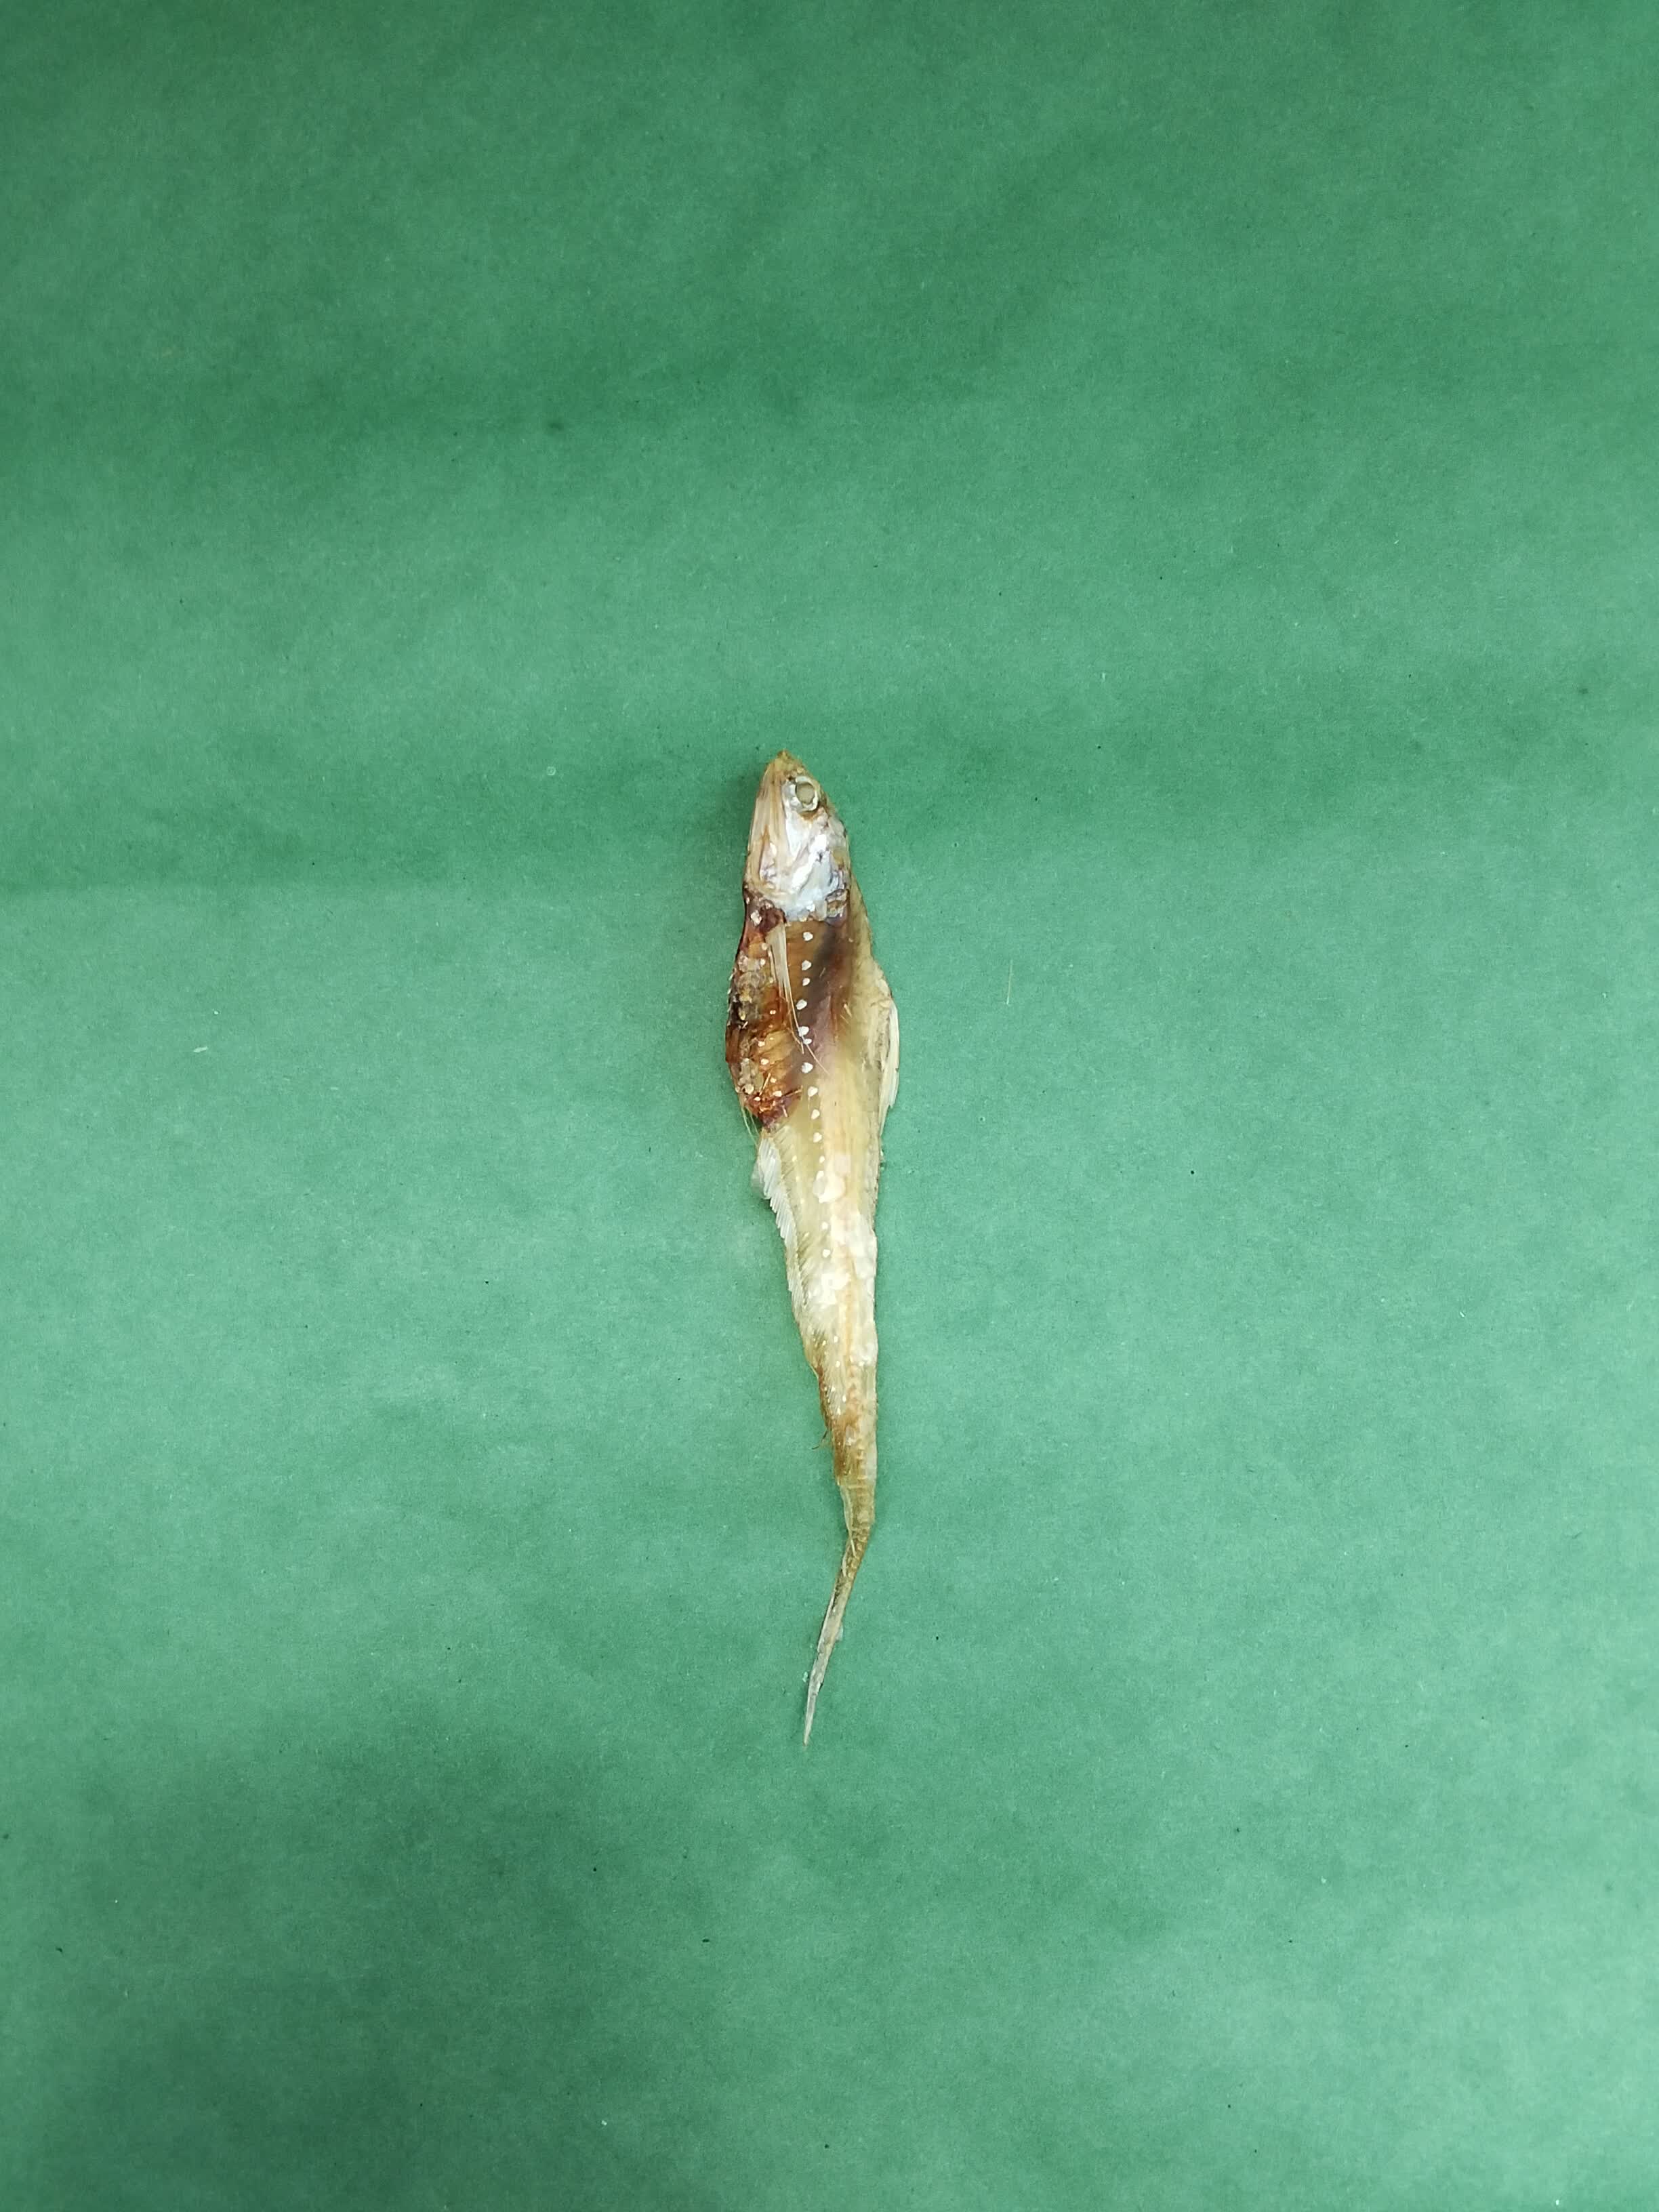
Species: Shundori